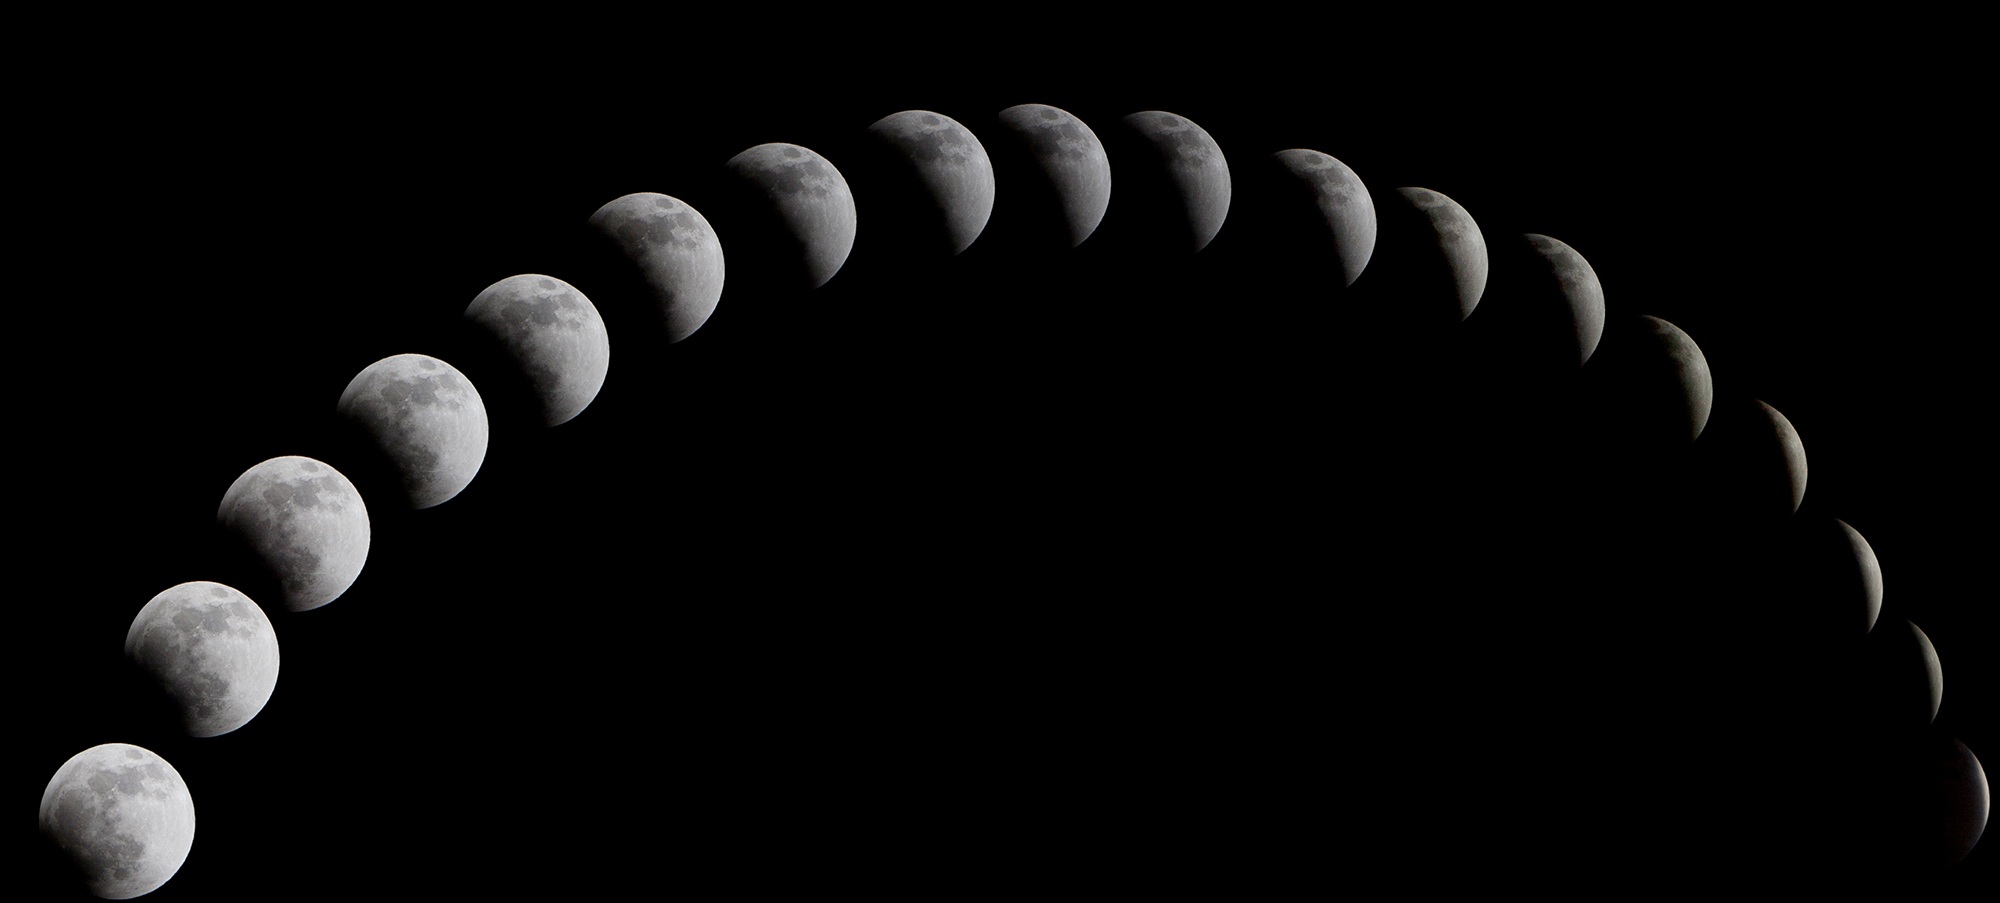
black and white, night, spiral, atmosphere, darkness, monochrome, moon, full moon, cycle, circle, super moon, cycles, night view, the sky, the night sky, monochrome photography, moon eclipse, a total solar eclipse, eclipse of the moon, super month, the moon